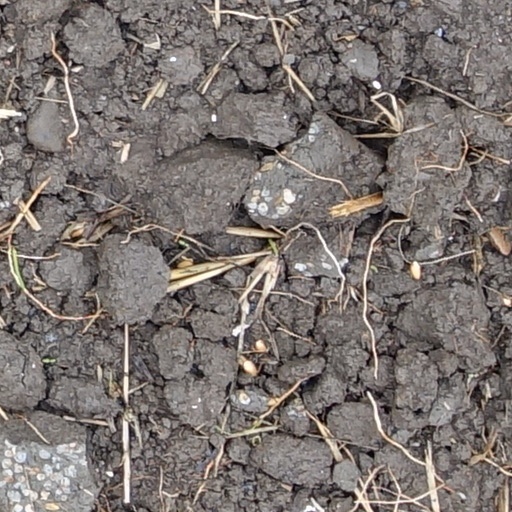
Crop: wheat